Carol Lyons

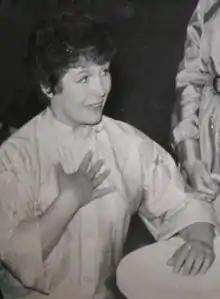
Carol Lyons

Carol "Kit" Carr Lyons (December 17, 1927 – June 7, 2011) was an American actress. She performed in a number of different roles throughout her career.